Frequency comb

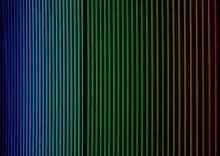
Spectrum of the light from the two-laser frequency combs installed on the High Accuracy Radial Velocity Planet Searcher.

A frequency comb allows a direct link from radio frequency standards to optical frequencies. Current frequency standards such as atomic clocks operate in the microwave region of the spectrum, and the frequency comb brings the accuracy of such clocks into the optical part of the electromagnetic spectrum. A simple electronic feedback loop can lock the repetition rate to a frequency standard.